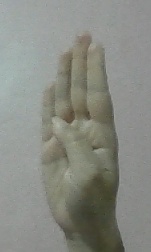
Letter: kaaf